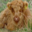
Label: cattle